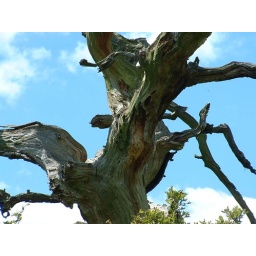
Old tree set against nice blue sky in the background